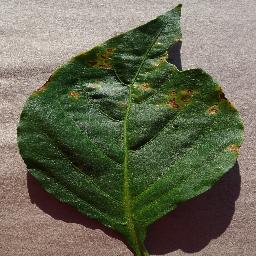
Label: Pepper,_bell___Bacterial_spot